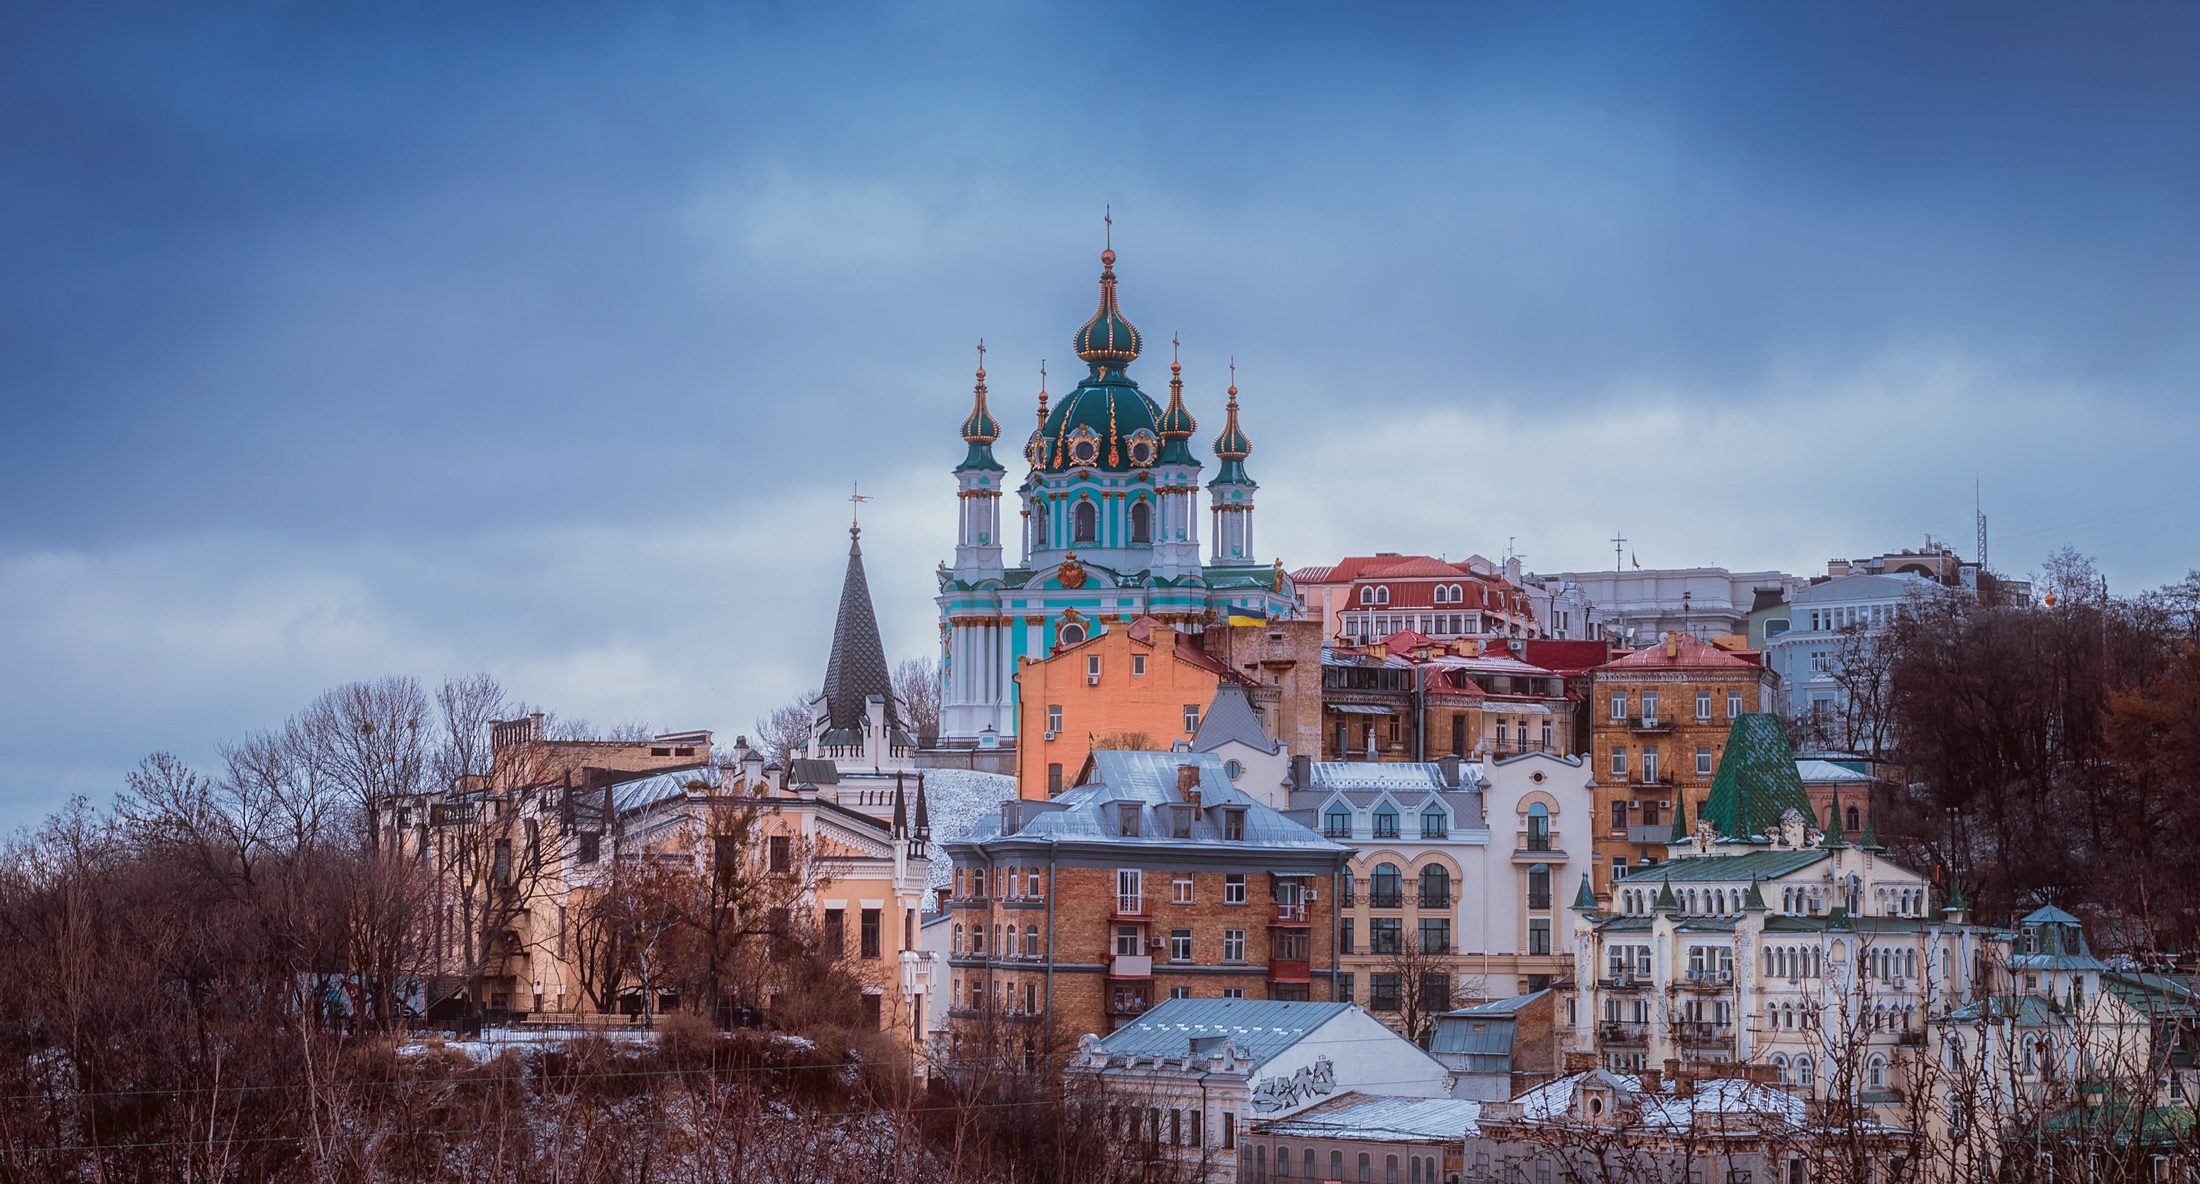
snow, winter, architecture, sky, sunset, town, building, old, city, urban, cityscape, panorama, dusk, evening, tower, park, castle, landmark, church, cathedral, season, place of worship, trees, hdr, clouds, buildings, monastery, russia, kiev